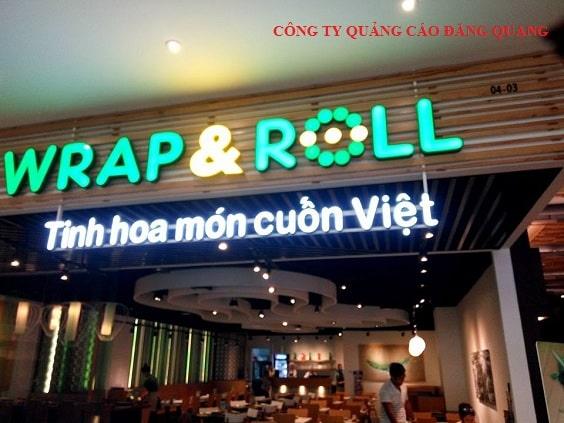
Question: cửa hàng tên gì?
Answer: cửa hàng tên wrap & roll